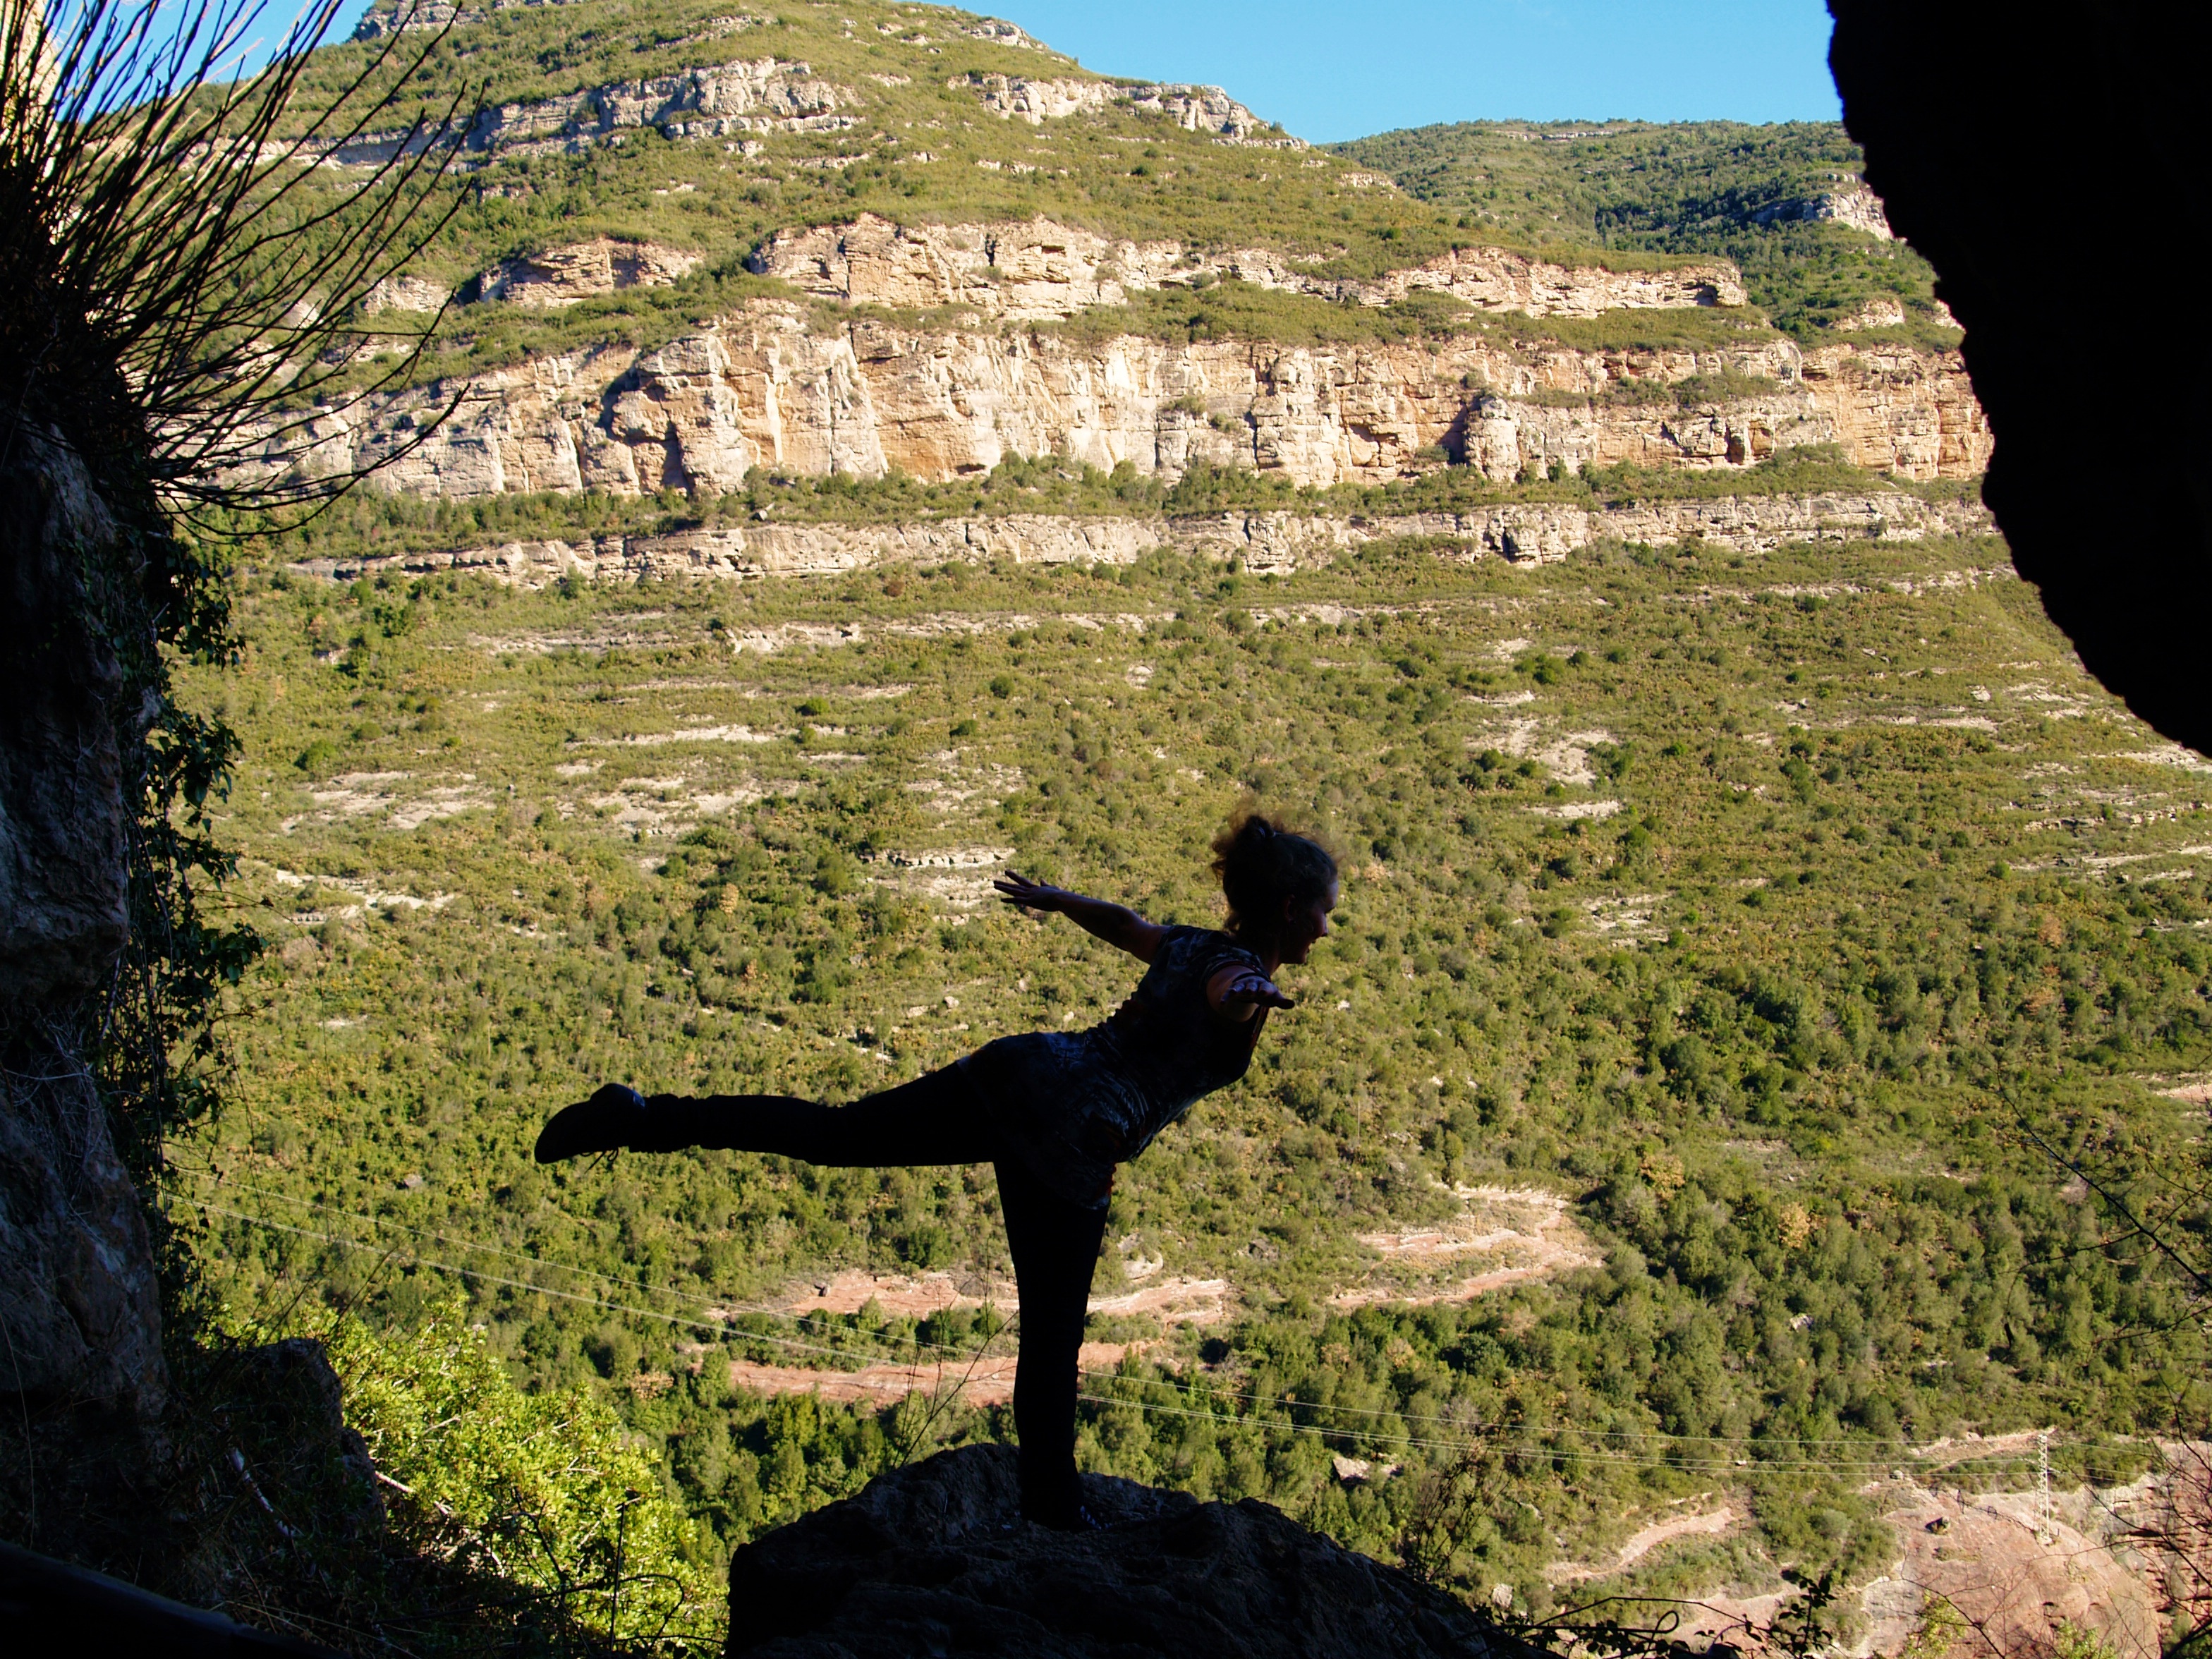
tree, nature, rock, wilderness, person, mountain, girl, woman, sport, adventure, cliff, female, young, relax, training, calm, extreme sport, lifestyle, terrain, healthy, fitness, zen, relaxation, geology, meditation, yoga, body, fit, active, meditating, position